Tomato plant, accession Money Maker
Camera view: horizontal (90 deg, fisheye); turntable rotation: 30 degrees
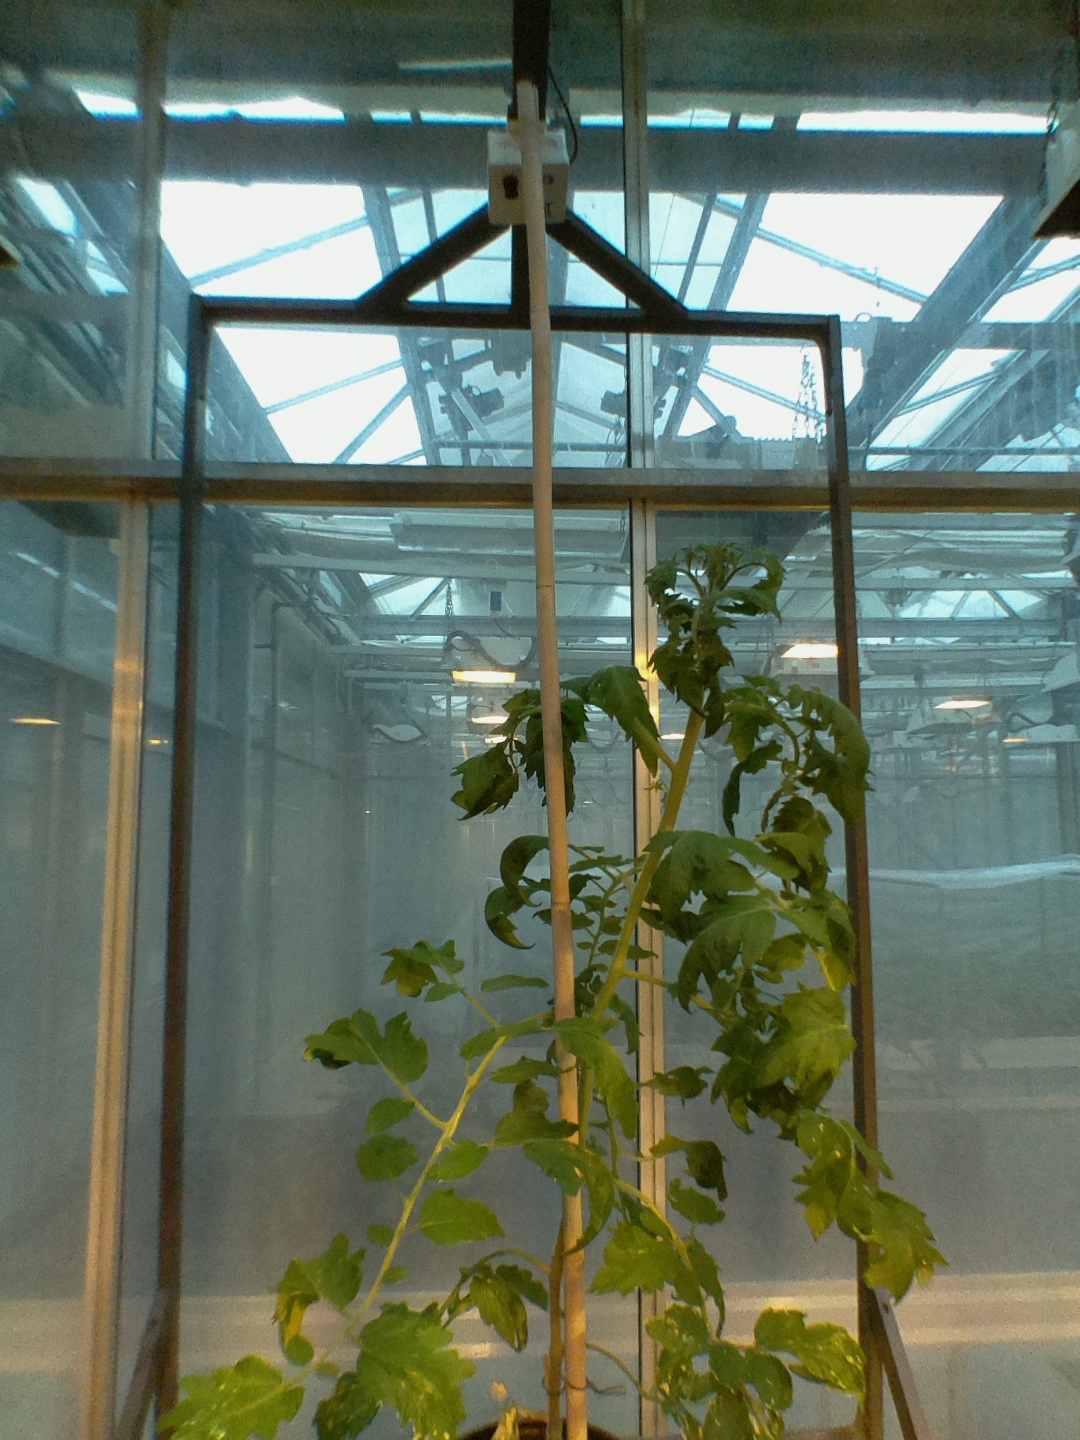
BBCH growth stage 61: 10%-20% of flowers open